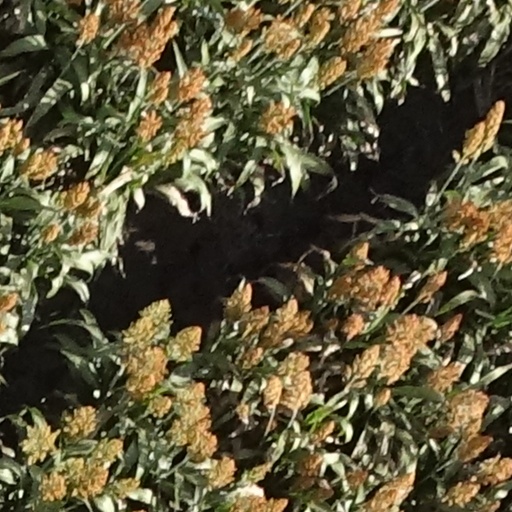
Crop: sorghum